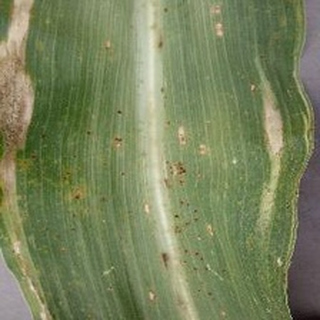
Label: corn_northern_leaf_blight